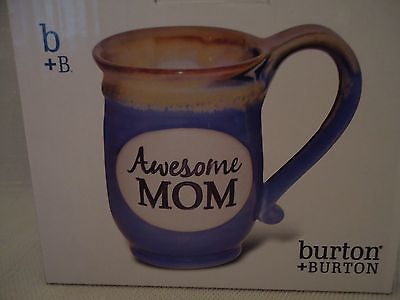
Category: mug